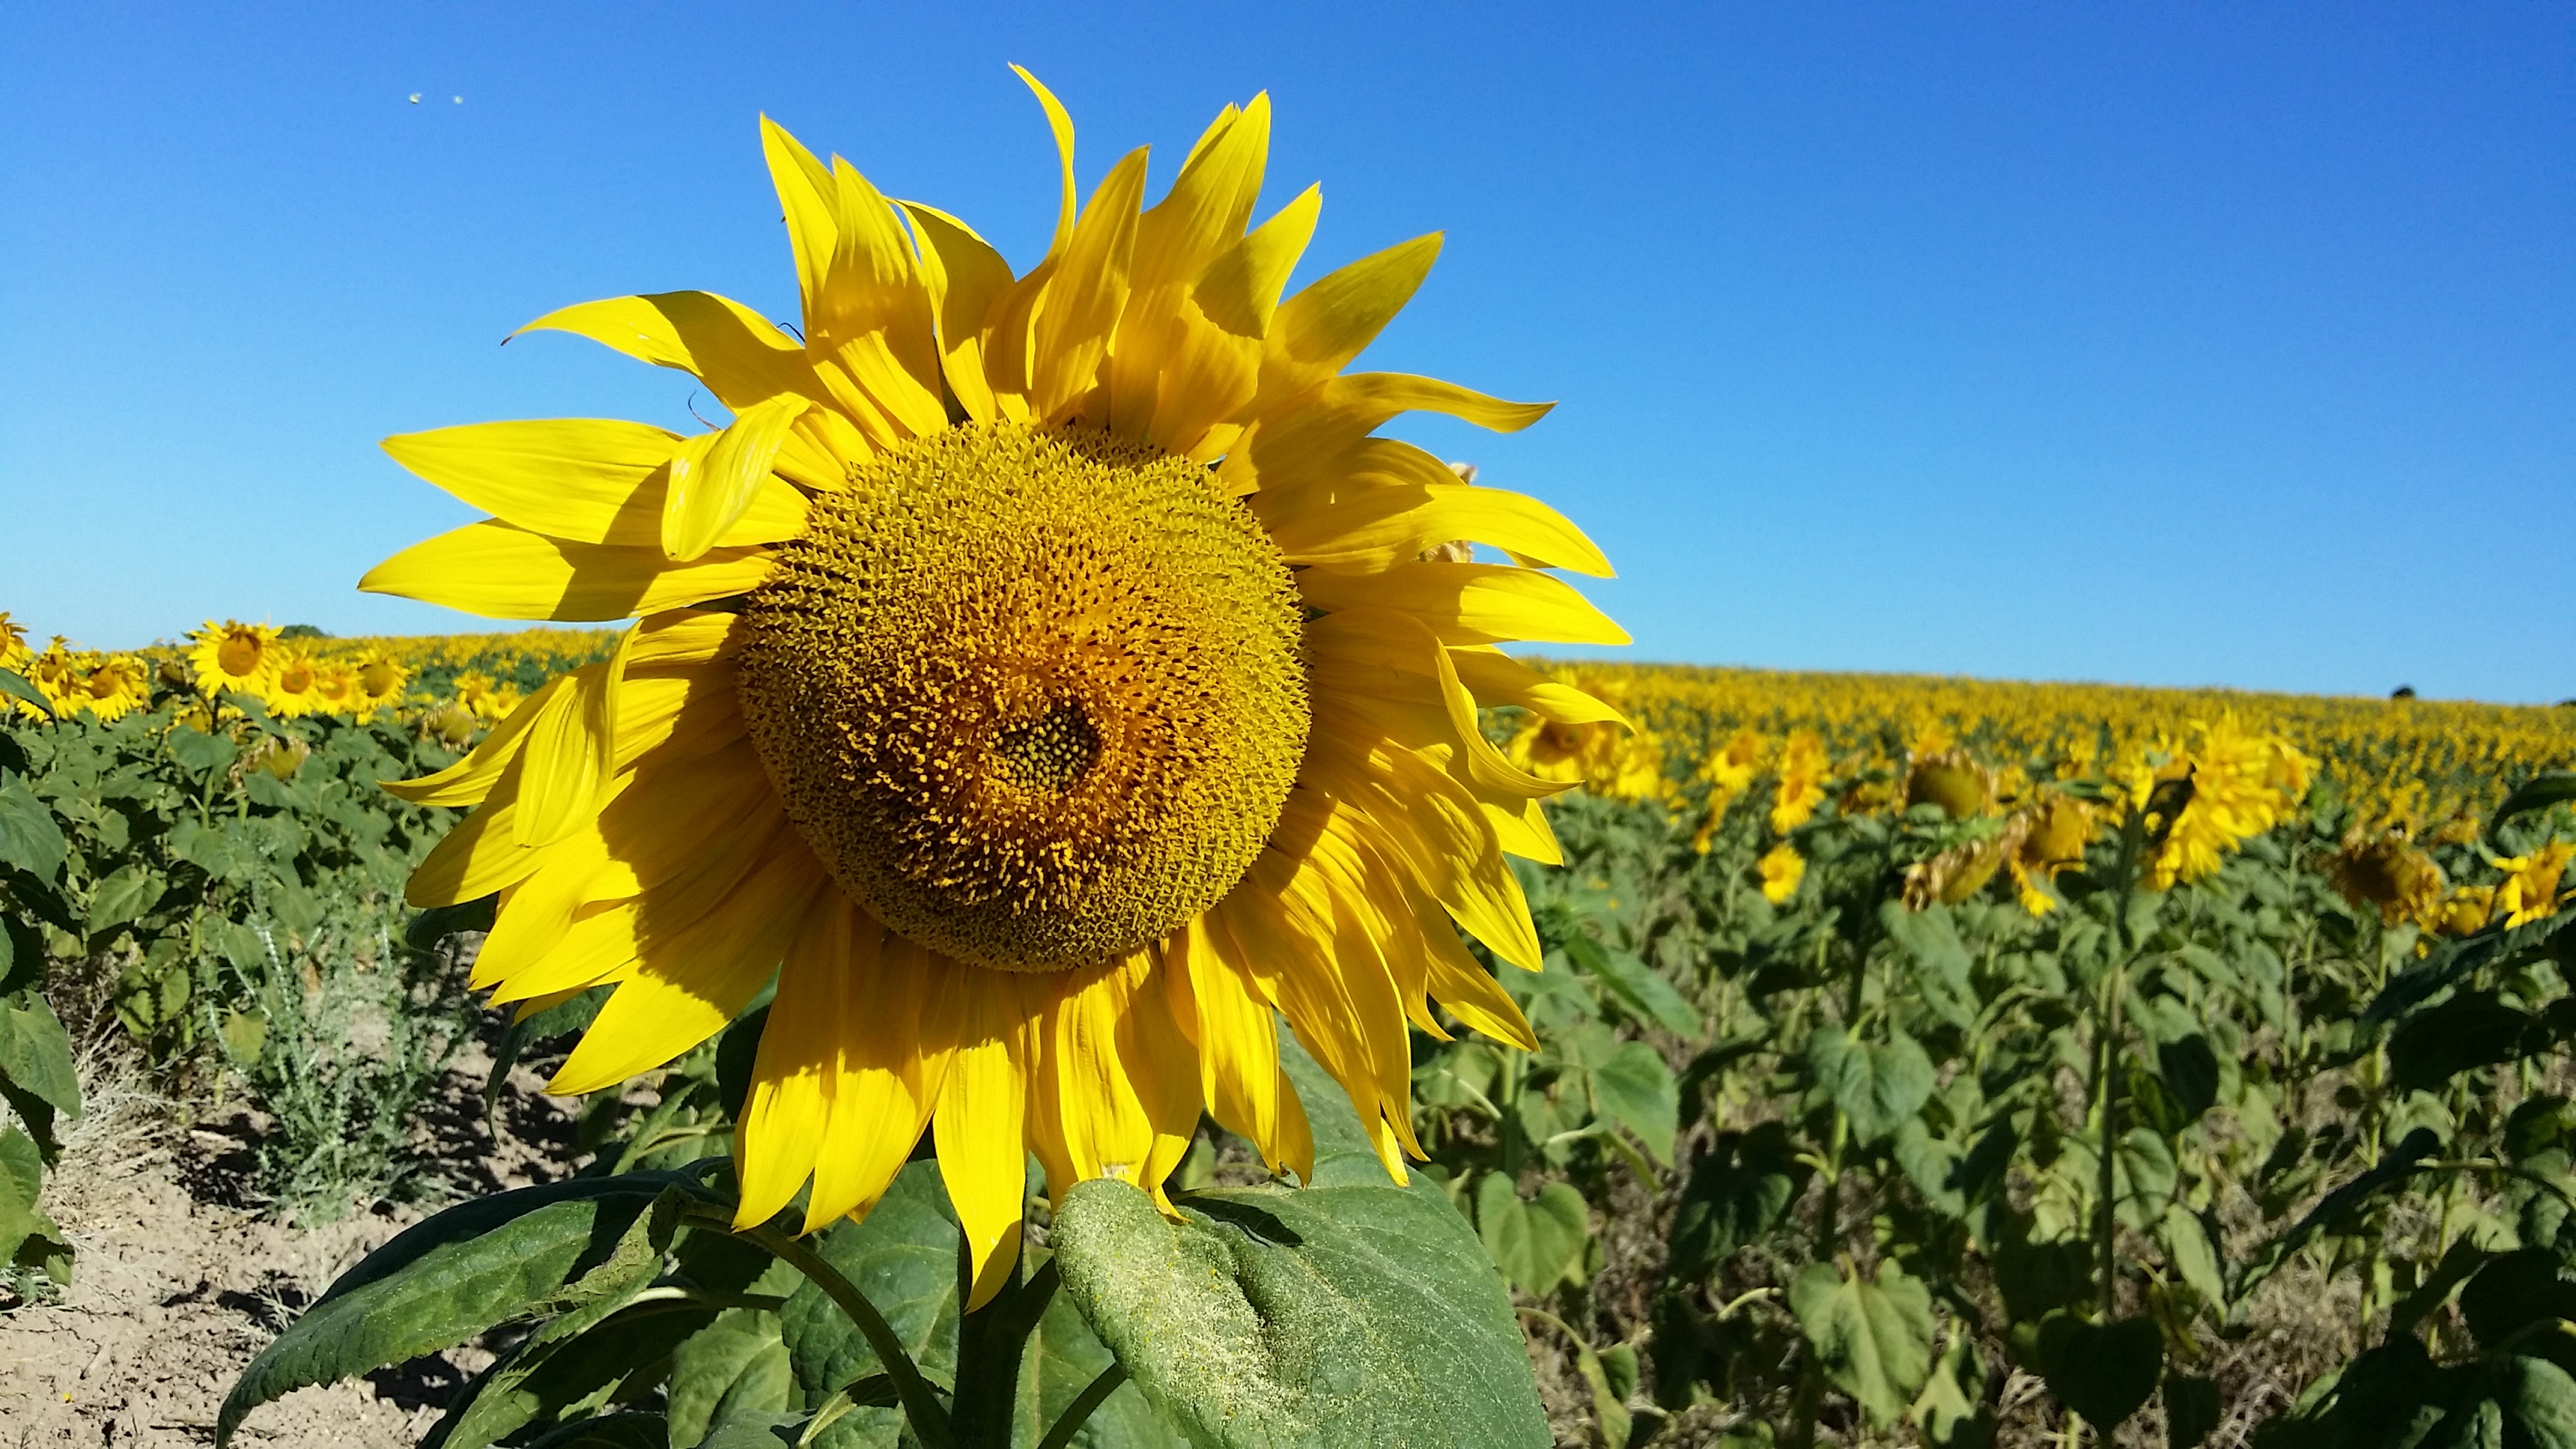
landscape, nature, plant, sky, field, prairie, flower, produce, yellow, agriculture, sunflower, life, vegetarian food, flowering plant, daisy family, asterales, sunflower seed, land plant